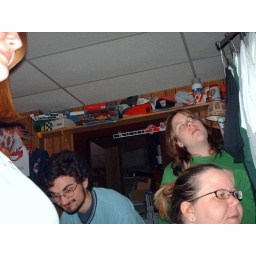
Or &amp;quot;What I see from the most comfortable seat in the computer room at Sabrina's house.&amp;quot;